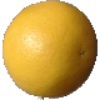
Label: Grapefruit White 1